Arsenije III Crnojević

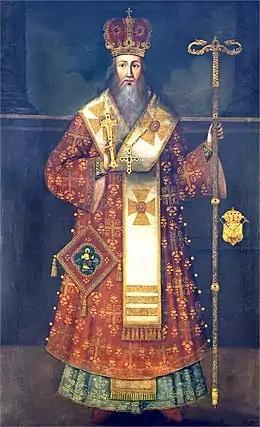
Painting by Jov Vasilijevič (1744)

Arsenije III Crnojević (1633 – 27 October 1706) was the Archbishop of Peć and Serbian Patriarch from 1674 to his death in 1706. In 1689, during the Habsburg-Ottoman War (1683–1699), he sided with Habsburgs, upon their temporary occupation of Serbia. In 1690, he left the Patriarchal Monastery of Peć and led the Great Migration of Serbs from Ottoman Serbia into the Habsburg monarchy. There he received charters (the ""Serbian Privileges"" of 1690, 1691, and 1695), granted to him by Emperor Leopold I, securing religious and ecclesiastical autonomy of Eastern Orthodoxy in the Habsburg Monarchy. In the meanwhile, after restoring their rule in Serbian lands, Ottomans allowed the appointment of a new Serbian Patriarch, Kalinik I (1691–1710), thus creating a jurisdictional division within the Serbian Orthodox Church. Until death, in 1706, Patriarch Arsenije remained the head of Serbian Orthodox Church in Habsburg lands, laying foundations for the creation of an autonomous ecclesiastical province, later known as the Metropolitanate of Karlovci.